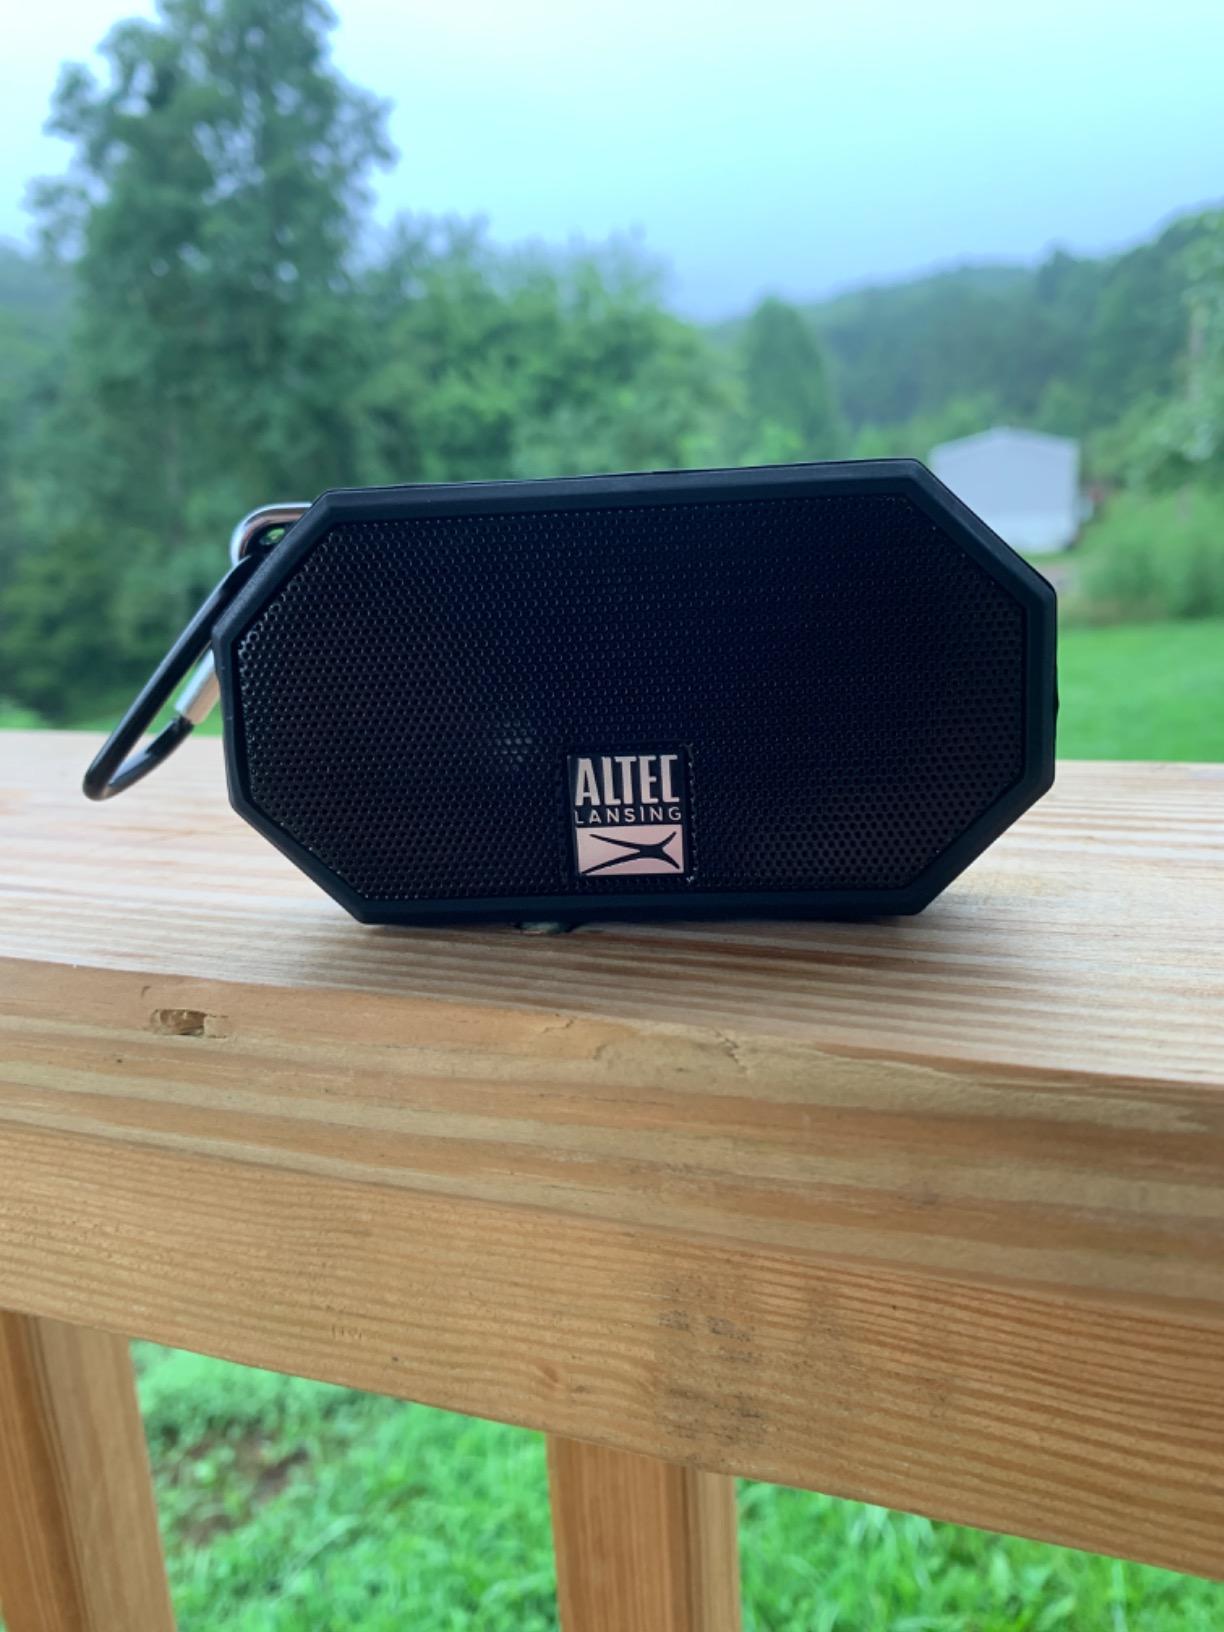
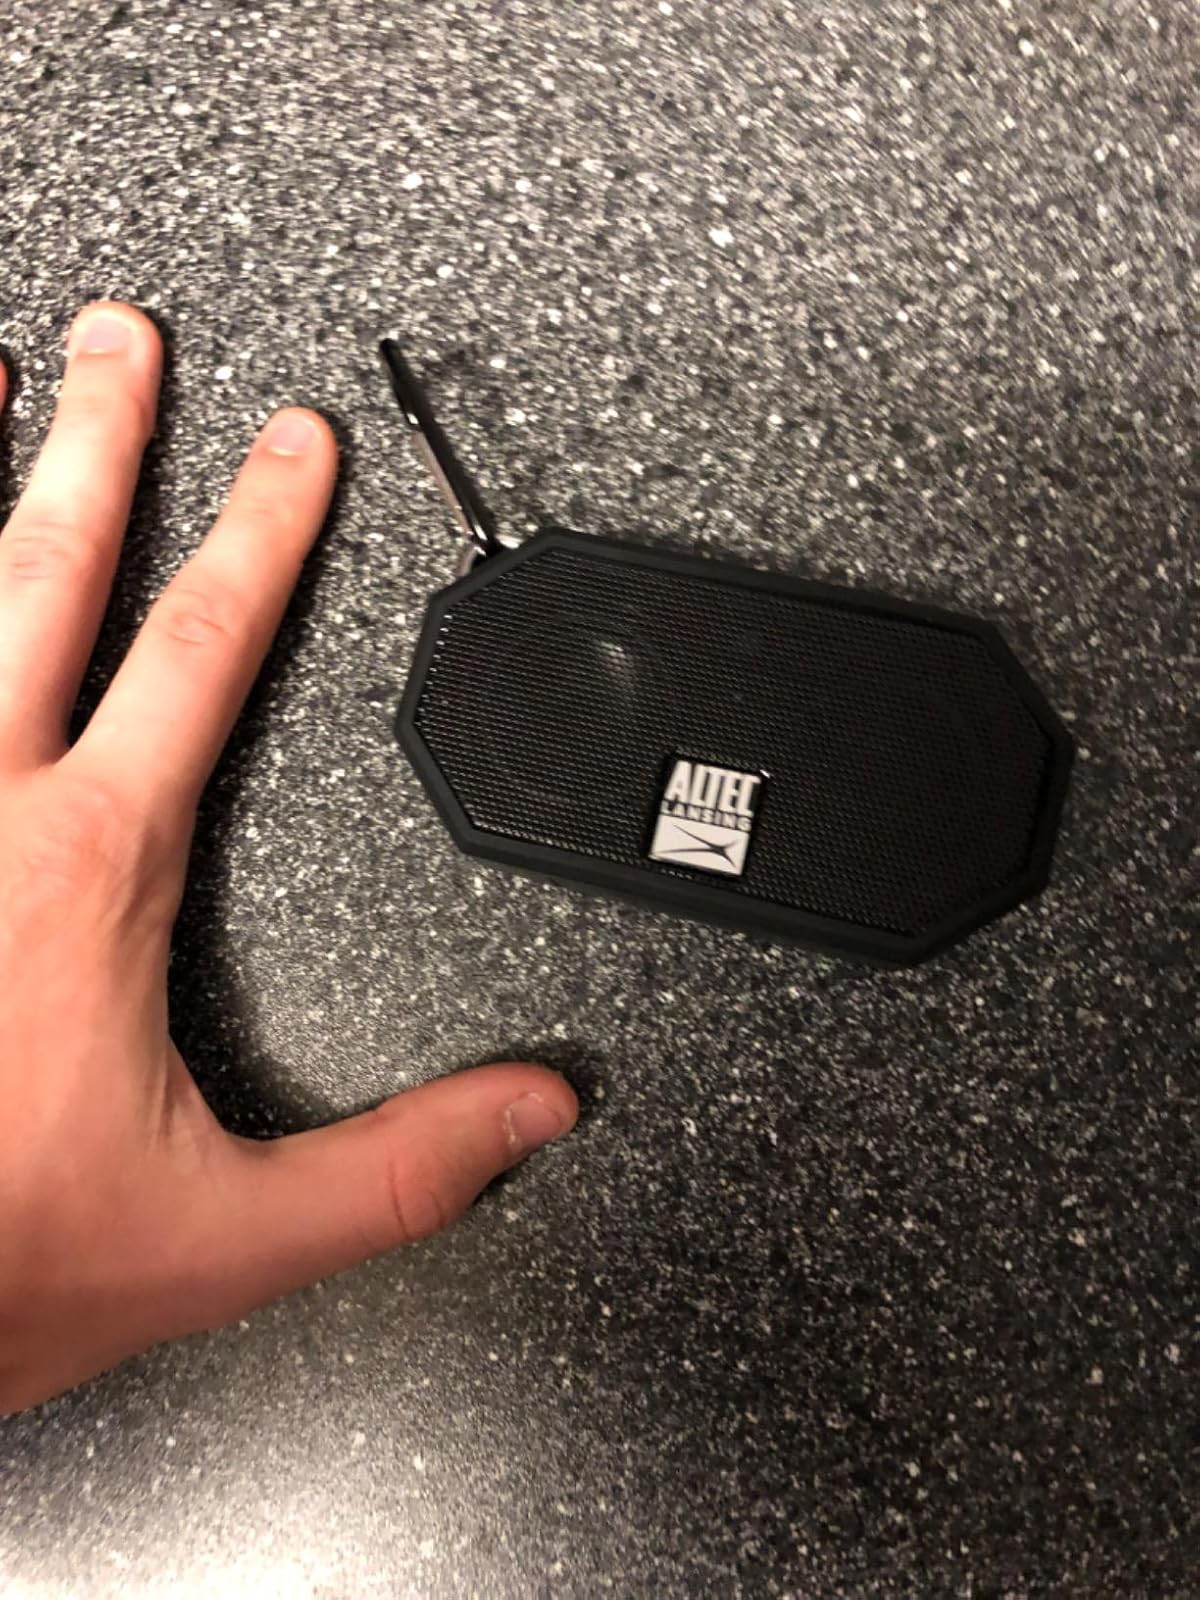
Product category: speaker
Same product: yes